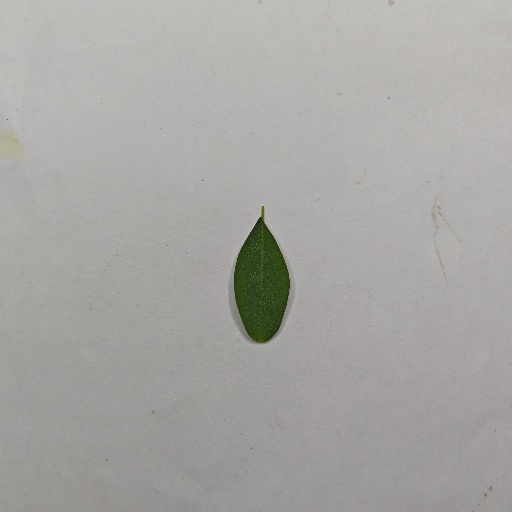
Species: Sojina
Leaf condition: Healthy Leaf